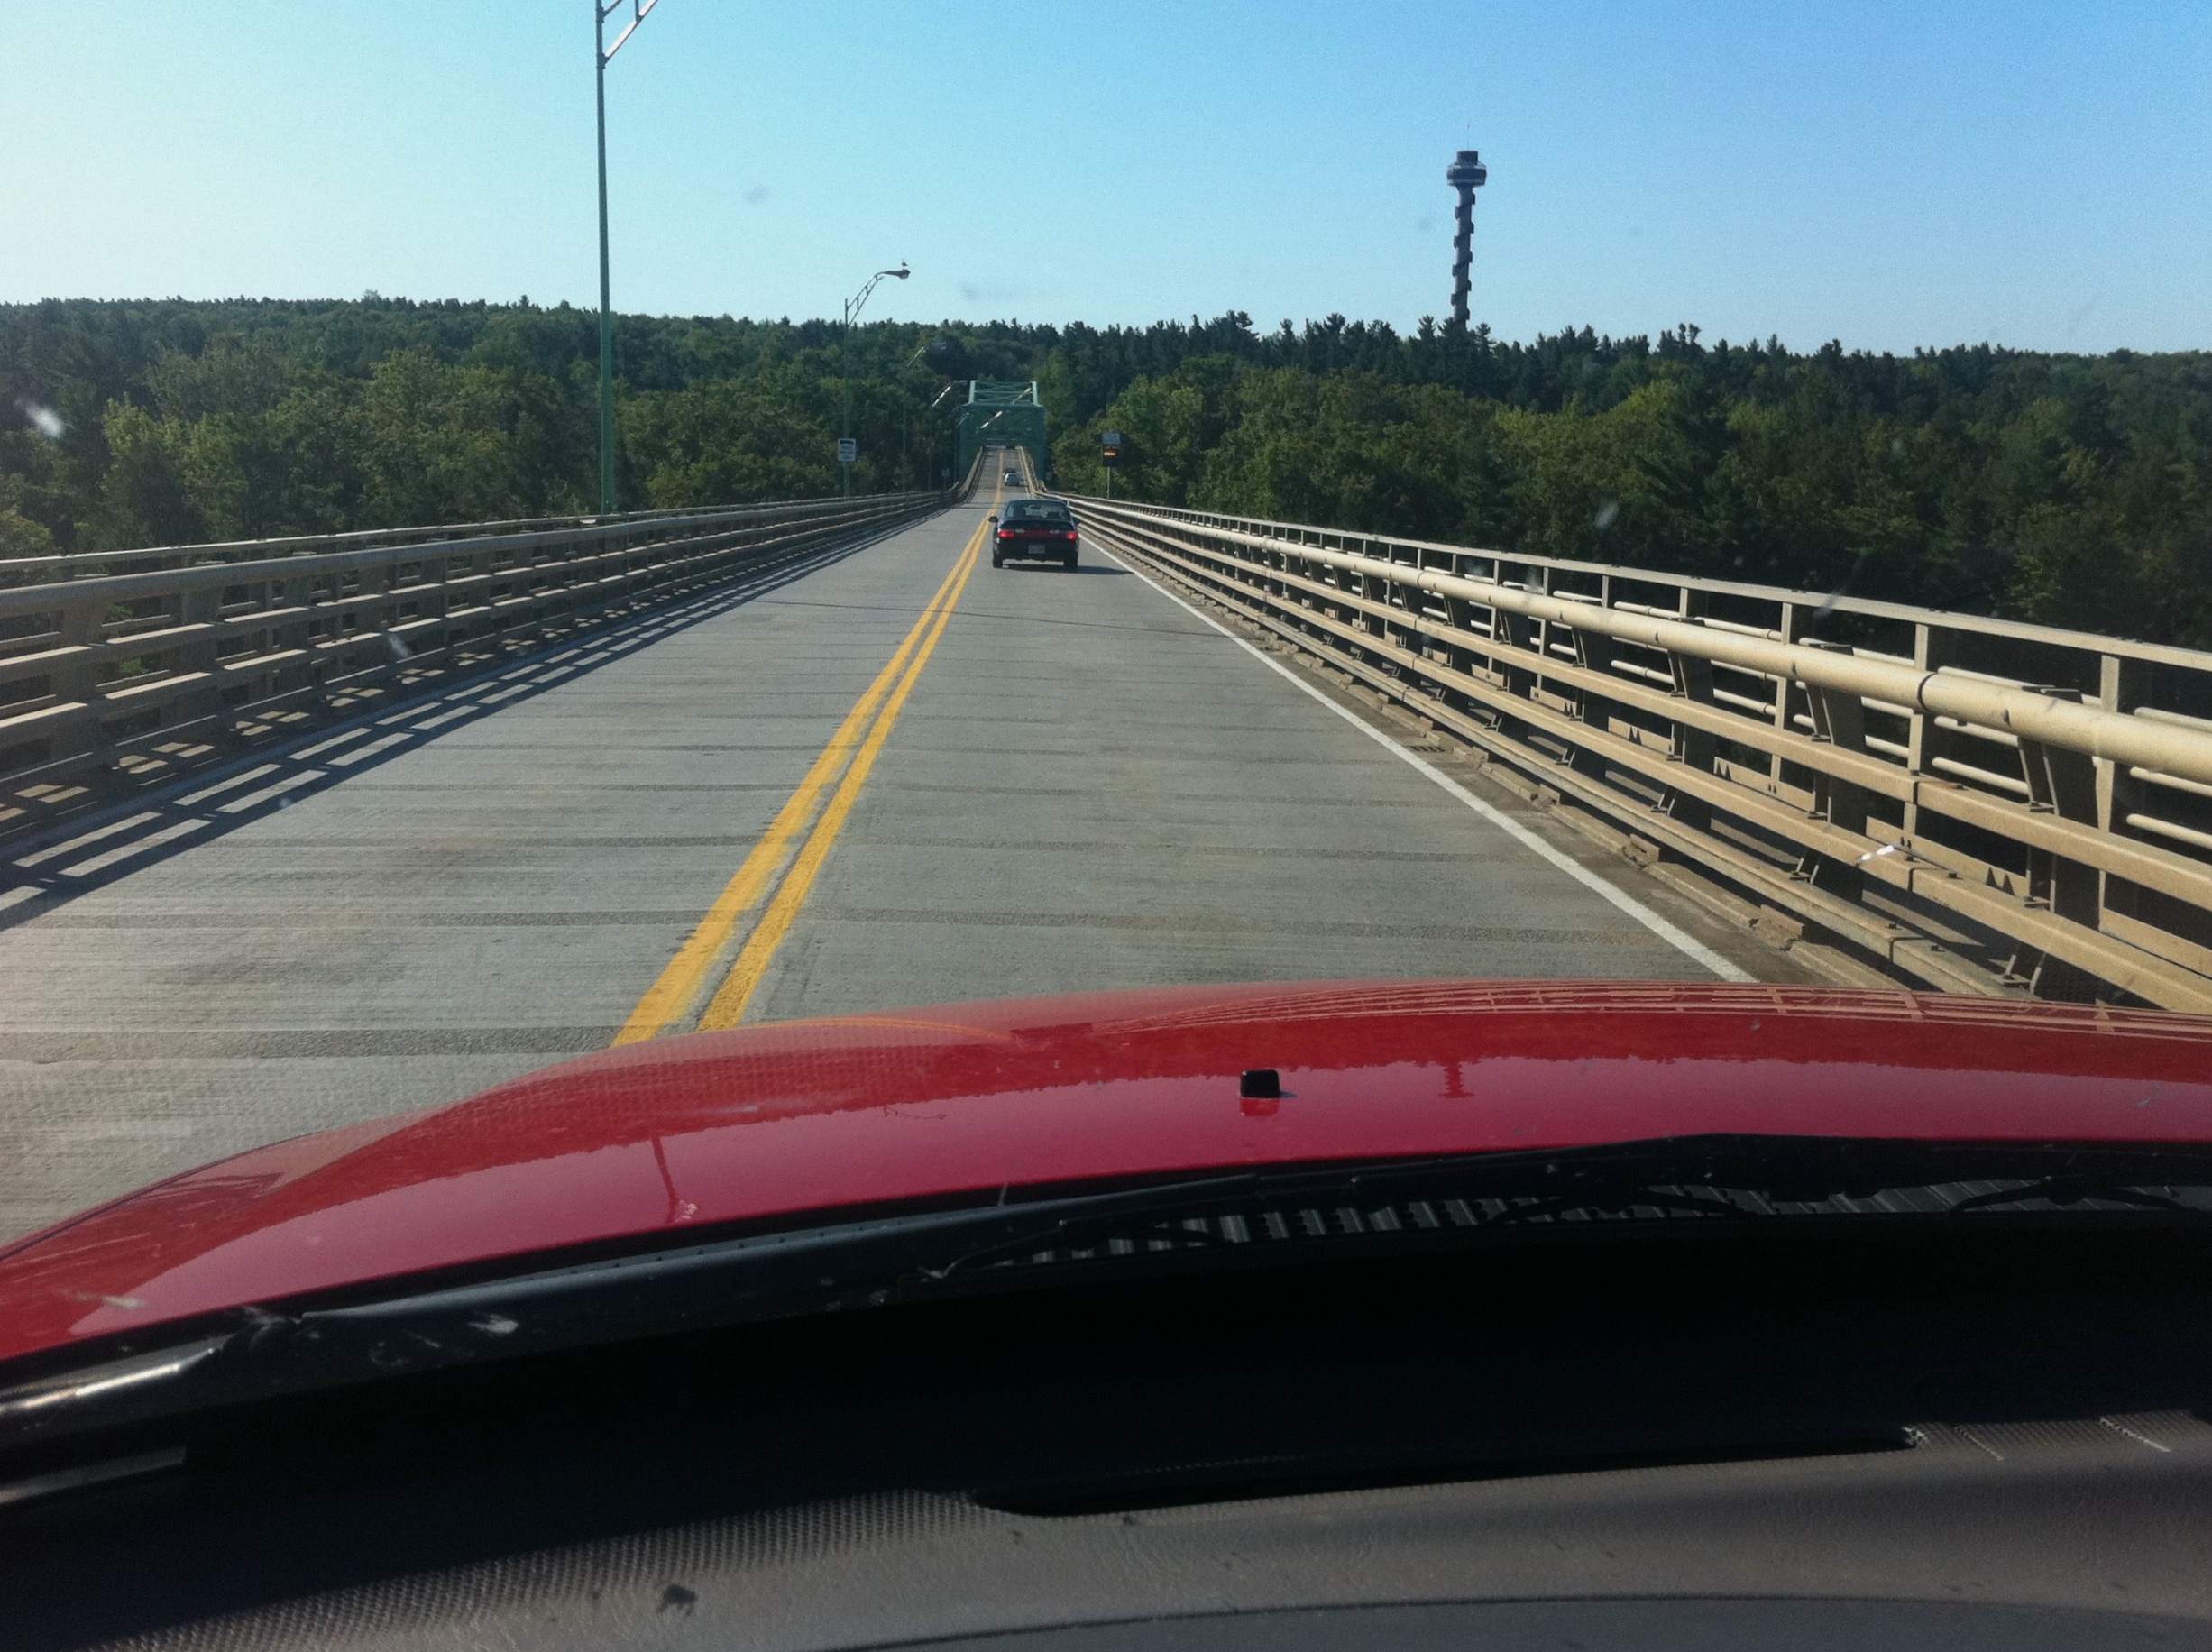
highway, transport, vehicle, lane, infrastructure, race track, odyssey, automotive exterior, controlled access highway